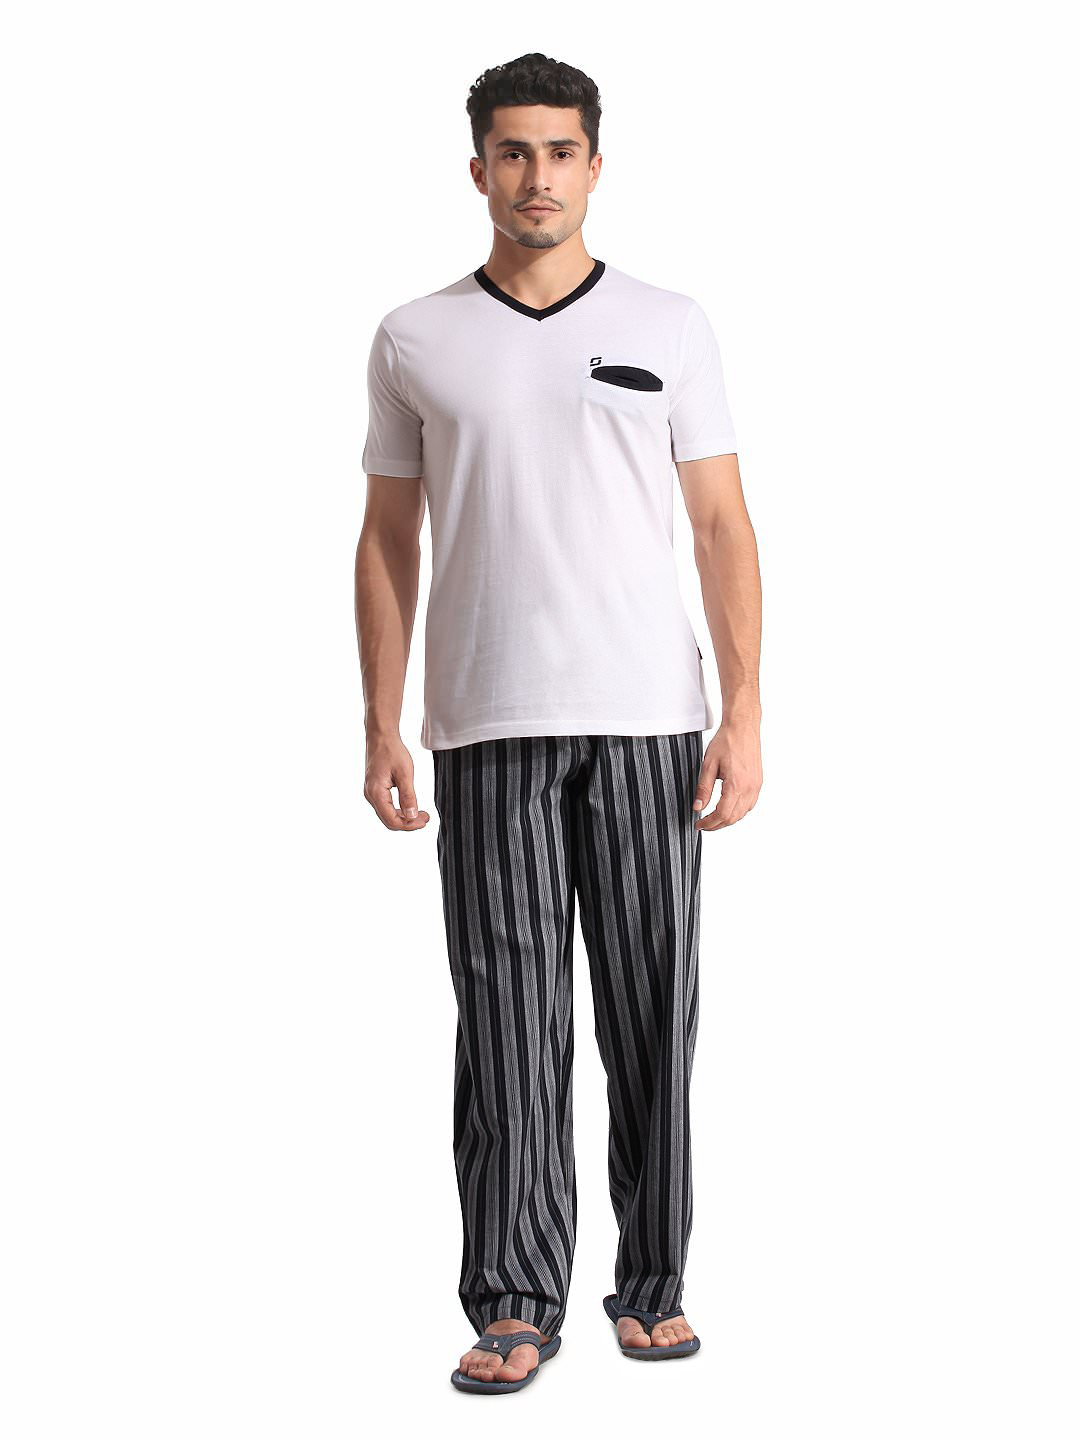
SDL by Sweet Dreams Men White & Grey Pyjama Set
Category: Apparel / Loungewear and Nightwear / Night suits
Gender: Men
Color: White
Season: Summer 2016
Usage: Casual